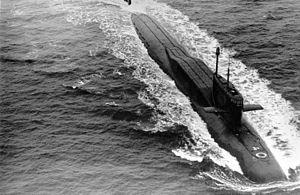
La classe Yankee est le code OTAN pour un type de sous-marin nucléaire lanceur d'engins qui a été initialement mis en service par l'Union soviétique vers 1968. 34 unités ont été produites sous la désignation soviétique Projet 667A « Navaga » et Project 667AU « Nalim ». 24 ont été construites à Severodvinsk pour la Flotte du Nord et les 10 autres restants à Komsomolsk-sur-l'Amour pour la Flotte du Pacifique. Le navire-tête de cette classe est le K-137 Leninets. Cette classe est la première classe de sous-marins nucléaires lanceur d'engins soviétiques à être doté d'une puissance de feu thermonucléaire comparable aux sous-marins Polaris de l'United States Navy et de la Royal Navy.